ACT Comets

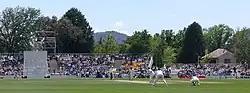
Manuka Oval, home of the ACT Comets during a Prime Minister's XI game.

Australian internationals Brad Haddin and Nathan Lyon played for the Comets. Former Australian Test batsman Michael Bevan was born in Canberra and played cricket with the Weston Creek club, but did not play for the Comets.